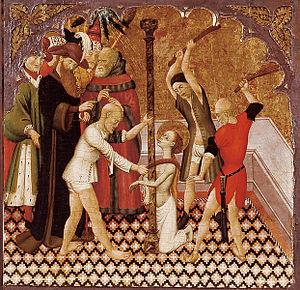
Le musée épiscopal de Vic est un musée d'art médiéval spécialisé en art liturgique, peinture et sculpture romanes et gothiques catalanes, située à Vic, près de la cathédrale, dans la comarque d'Osona.